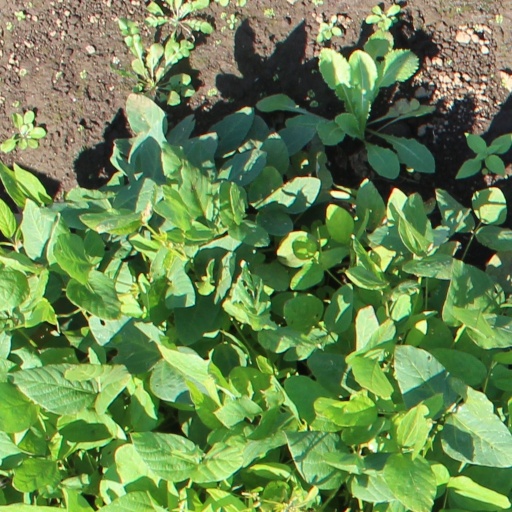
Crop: soybean